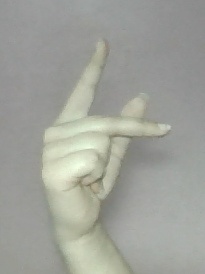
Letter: dha